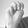
ASL letter: M